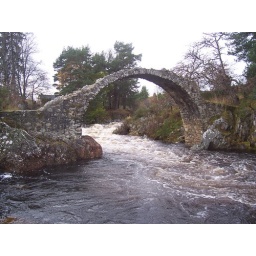
The river was in good glow, what is left of the bridge is amazing.